Captain Bush Lane

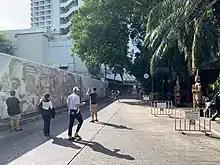
Captain Bush Lane, 2021

Captain Bush Lane, now officially known as Soi Charoen Krung 30, is a side-street ("trok" or "soi") branching off Charoen Krung Road in Bang Rak District of Bangkok, Thailand. It was home to several members of Bangkok's early European expatriate community during the turn of the 19th–20th centuries, including Captain John Bush, an influential English sea captain after whom the street is named.